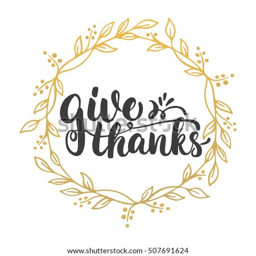
give thanks - lettering calligraphy phrase with leaves on the background with golden wreath .